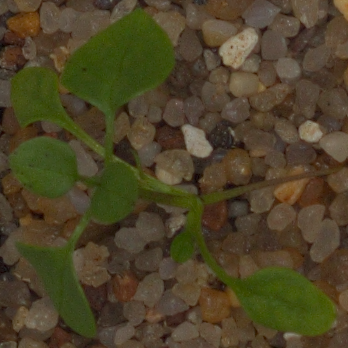
Label: common_chickweed